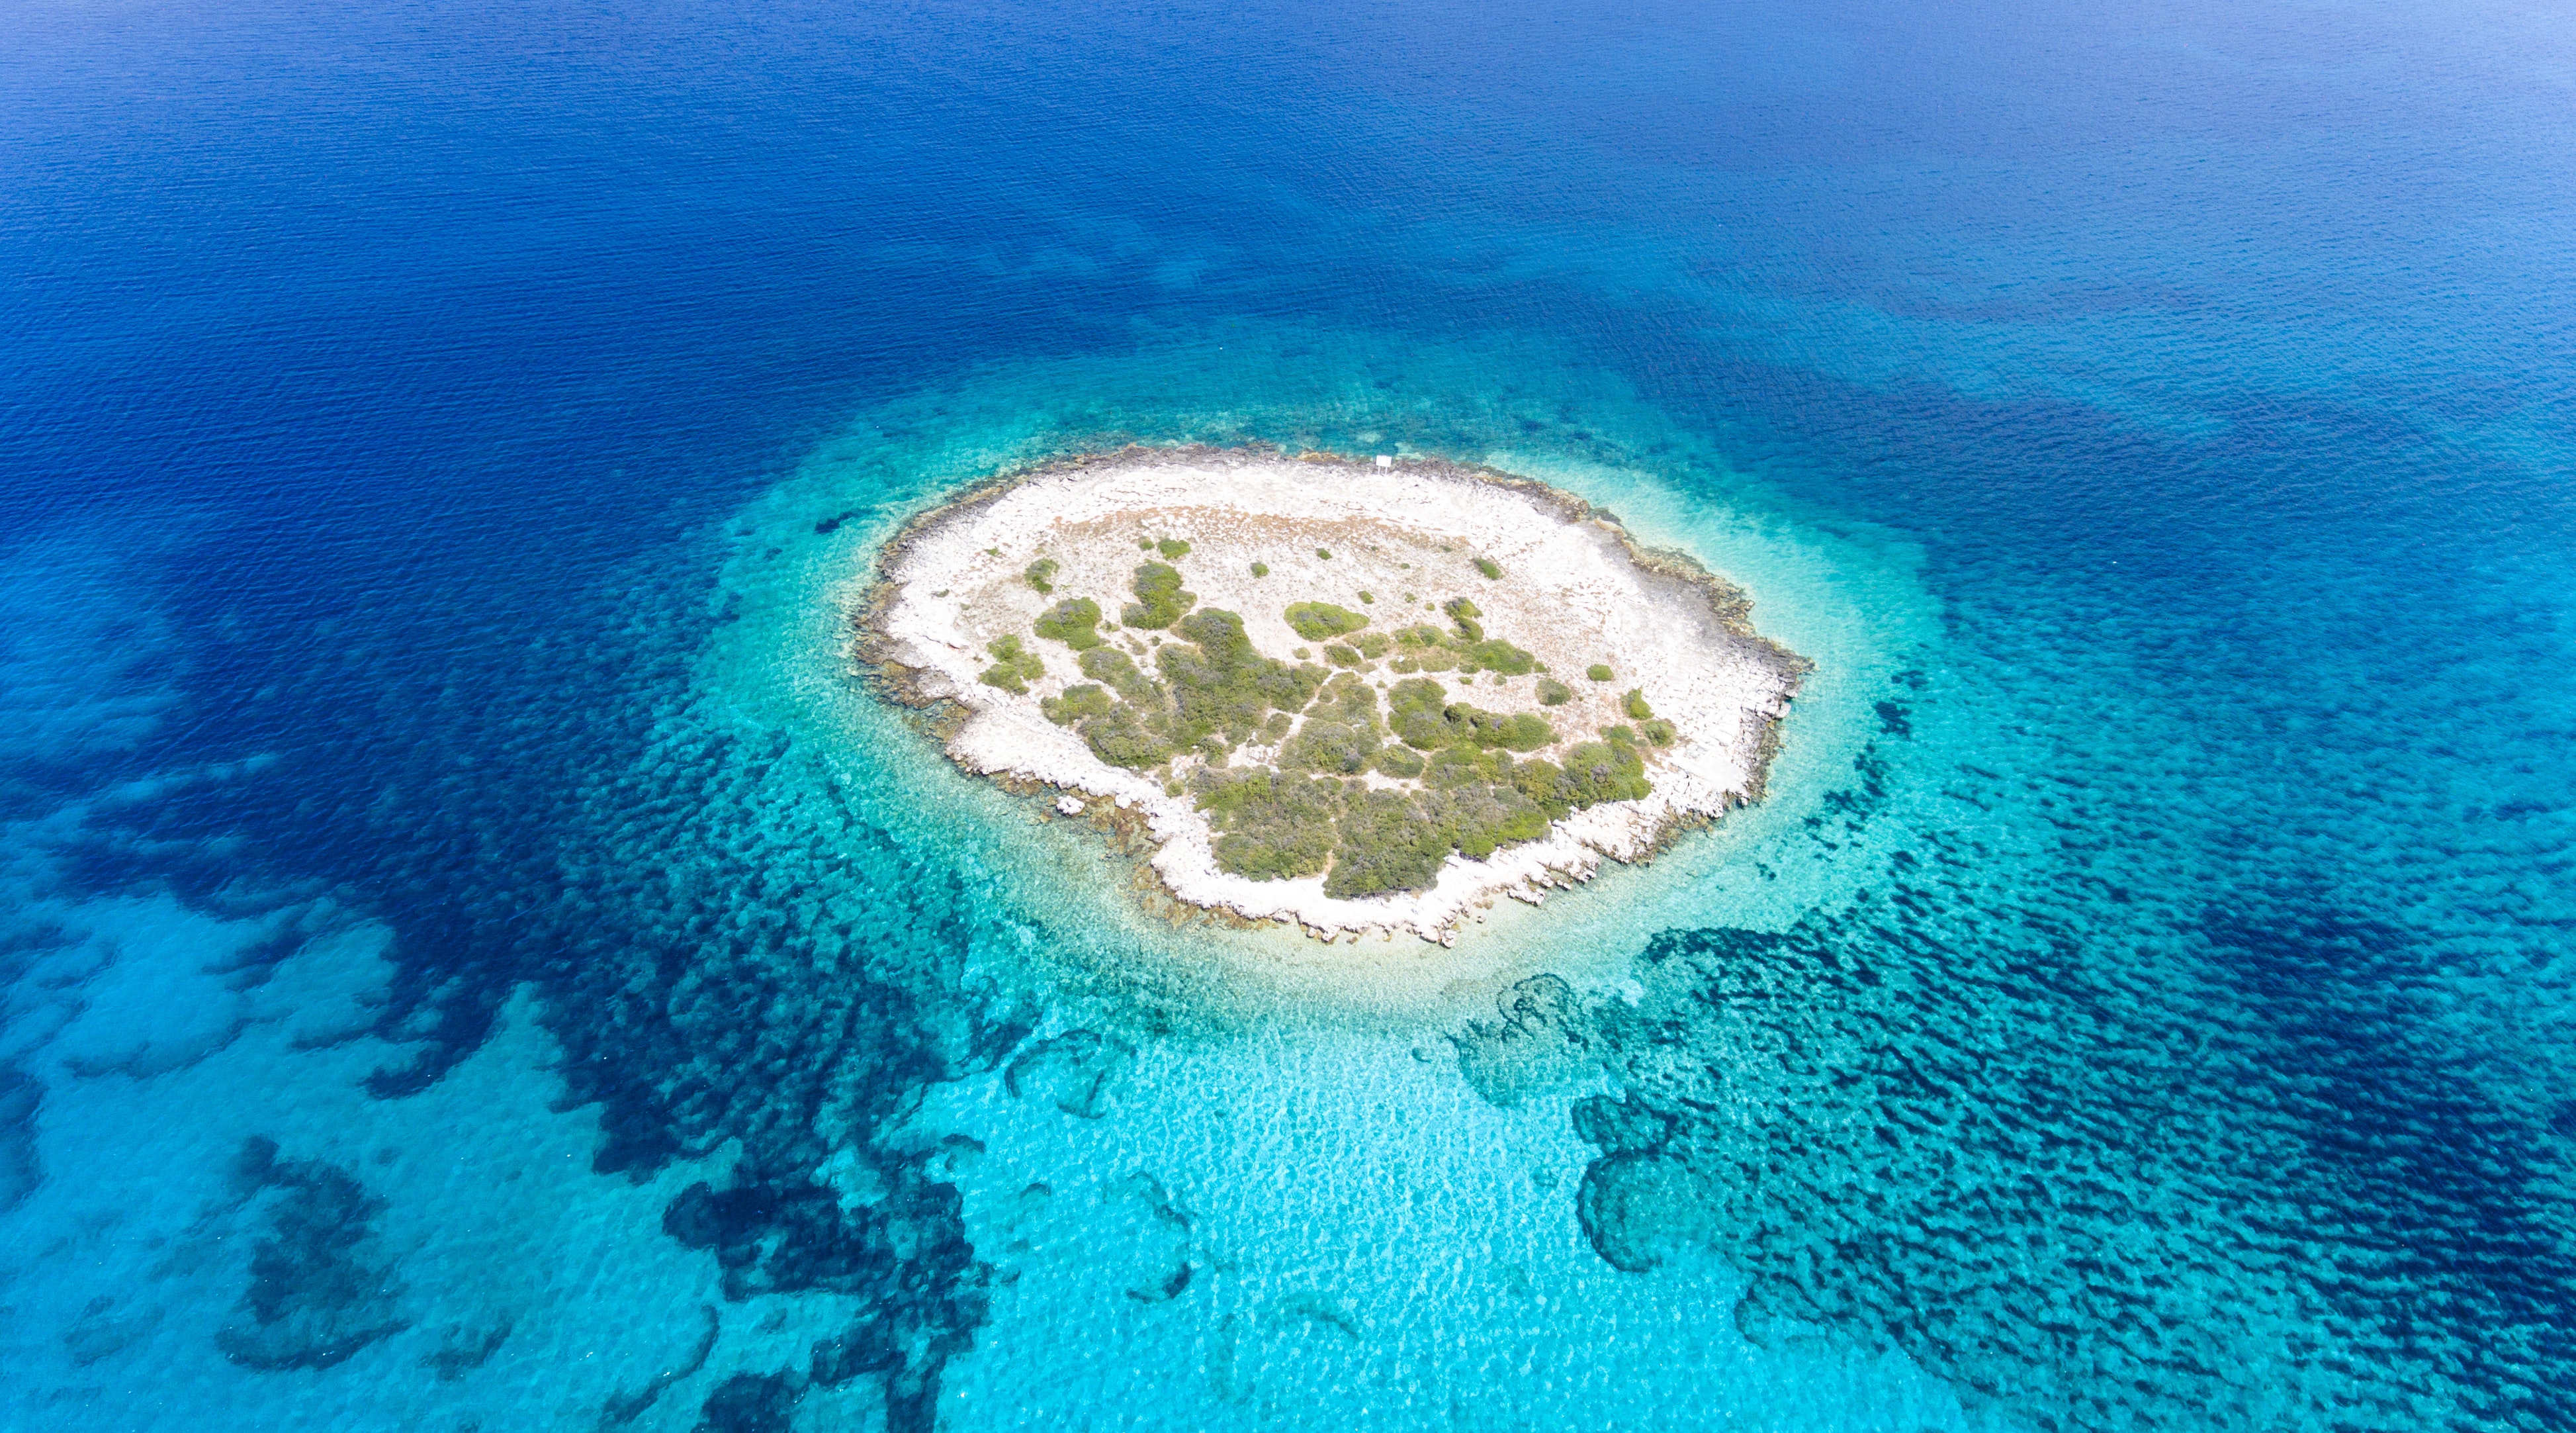
coastal and oceanic landforms, atoll, island, archipelago, islet, Continental shelf, water, cay, sea, bight, ocean, tropics, coast, spit, bay, lagoon, aerial photography, artificial island